Leisure Suit Larry 6: Shape Up or Slip Out!

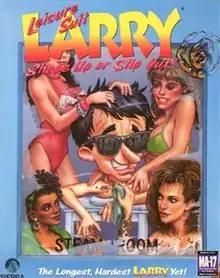
MS-DOS cover art for "Leisure Suit Larry 6"

Leisure Suit Larry 6: Shape Up or Slip Out! is the fifth entry in the "Leisure Suit Larry" series of graphical adventure games published by Sierra On-Line and is a sequel to the 1991 video game, "". Originally developed for MS-DOS in 1993, an enhanced CD-ROM version was published a year later.